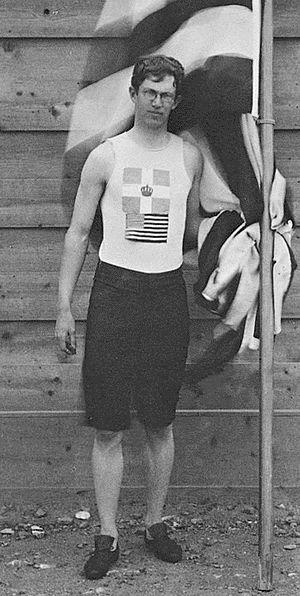
Ellery Harding Clark, né le 13 mars 1874 et décédé le 17 février 1949, est un athlète américain, premier champion olympique de l'histoire en saut en longueur et en saut en hauteur, à Athènes en 1896.